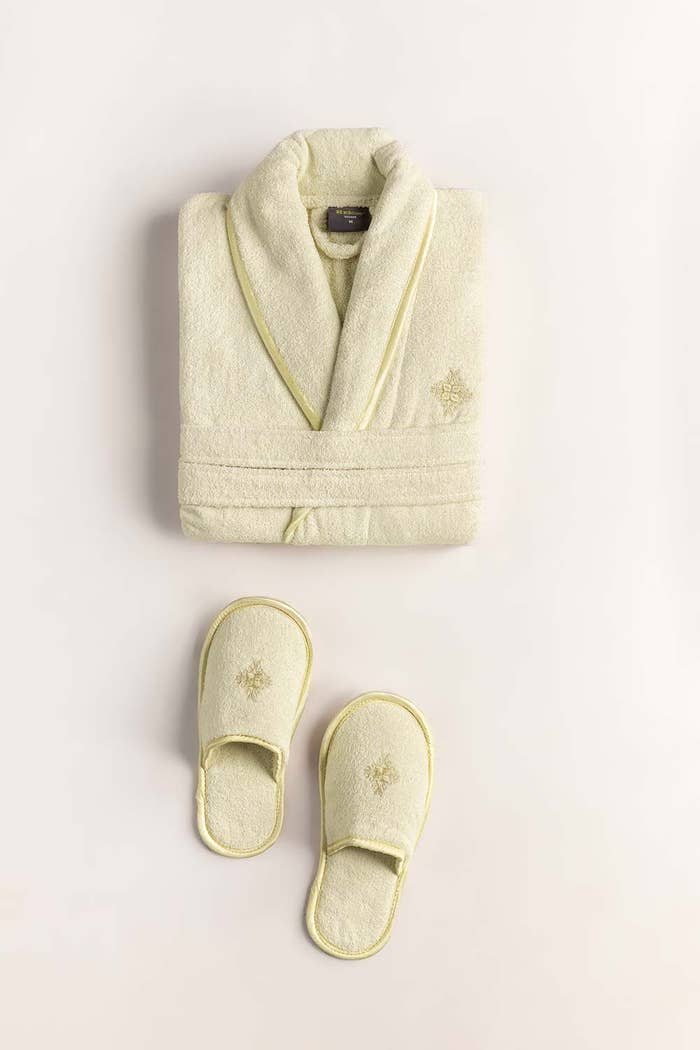
yellow two pack robe